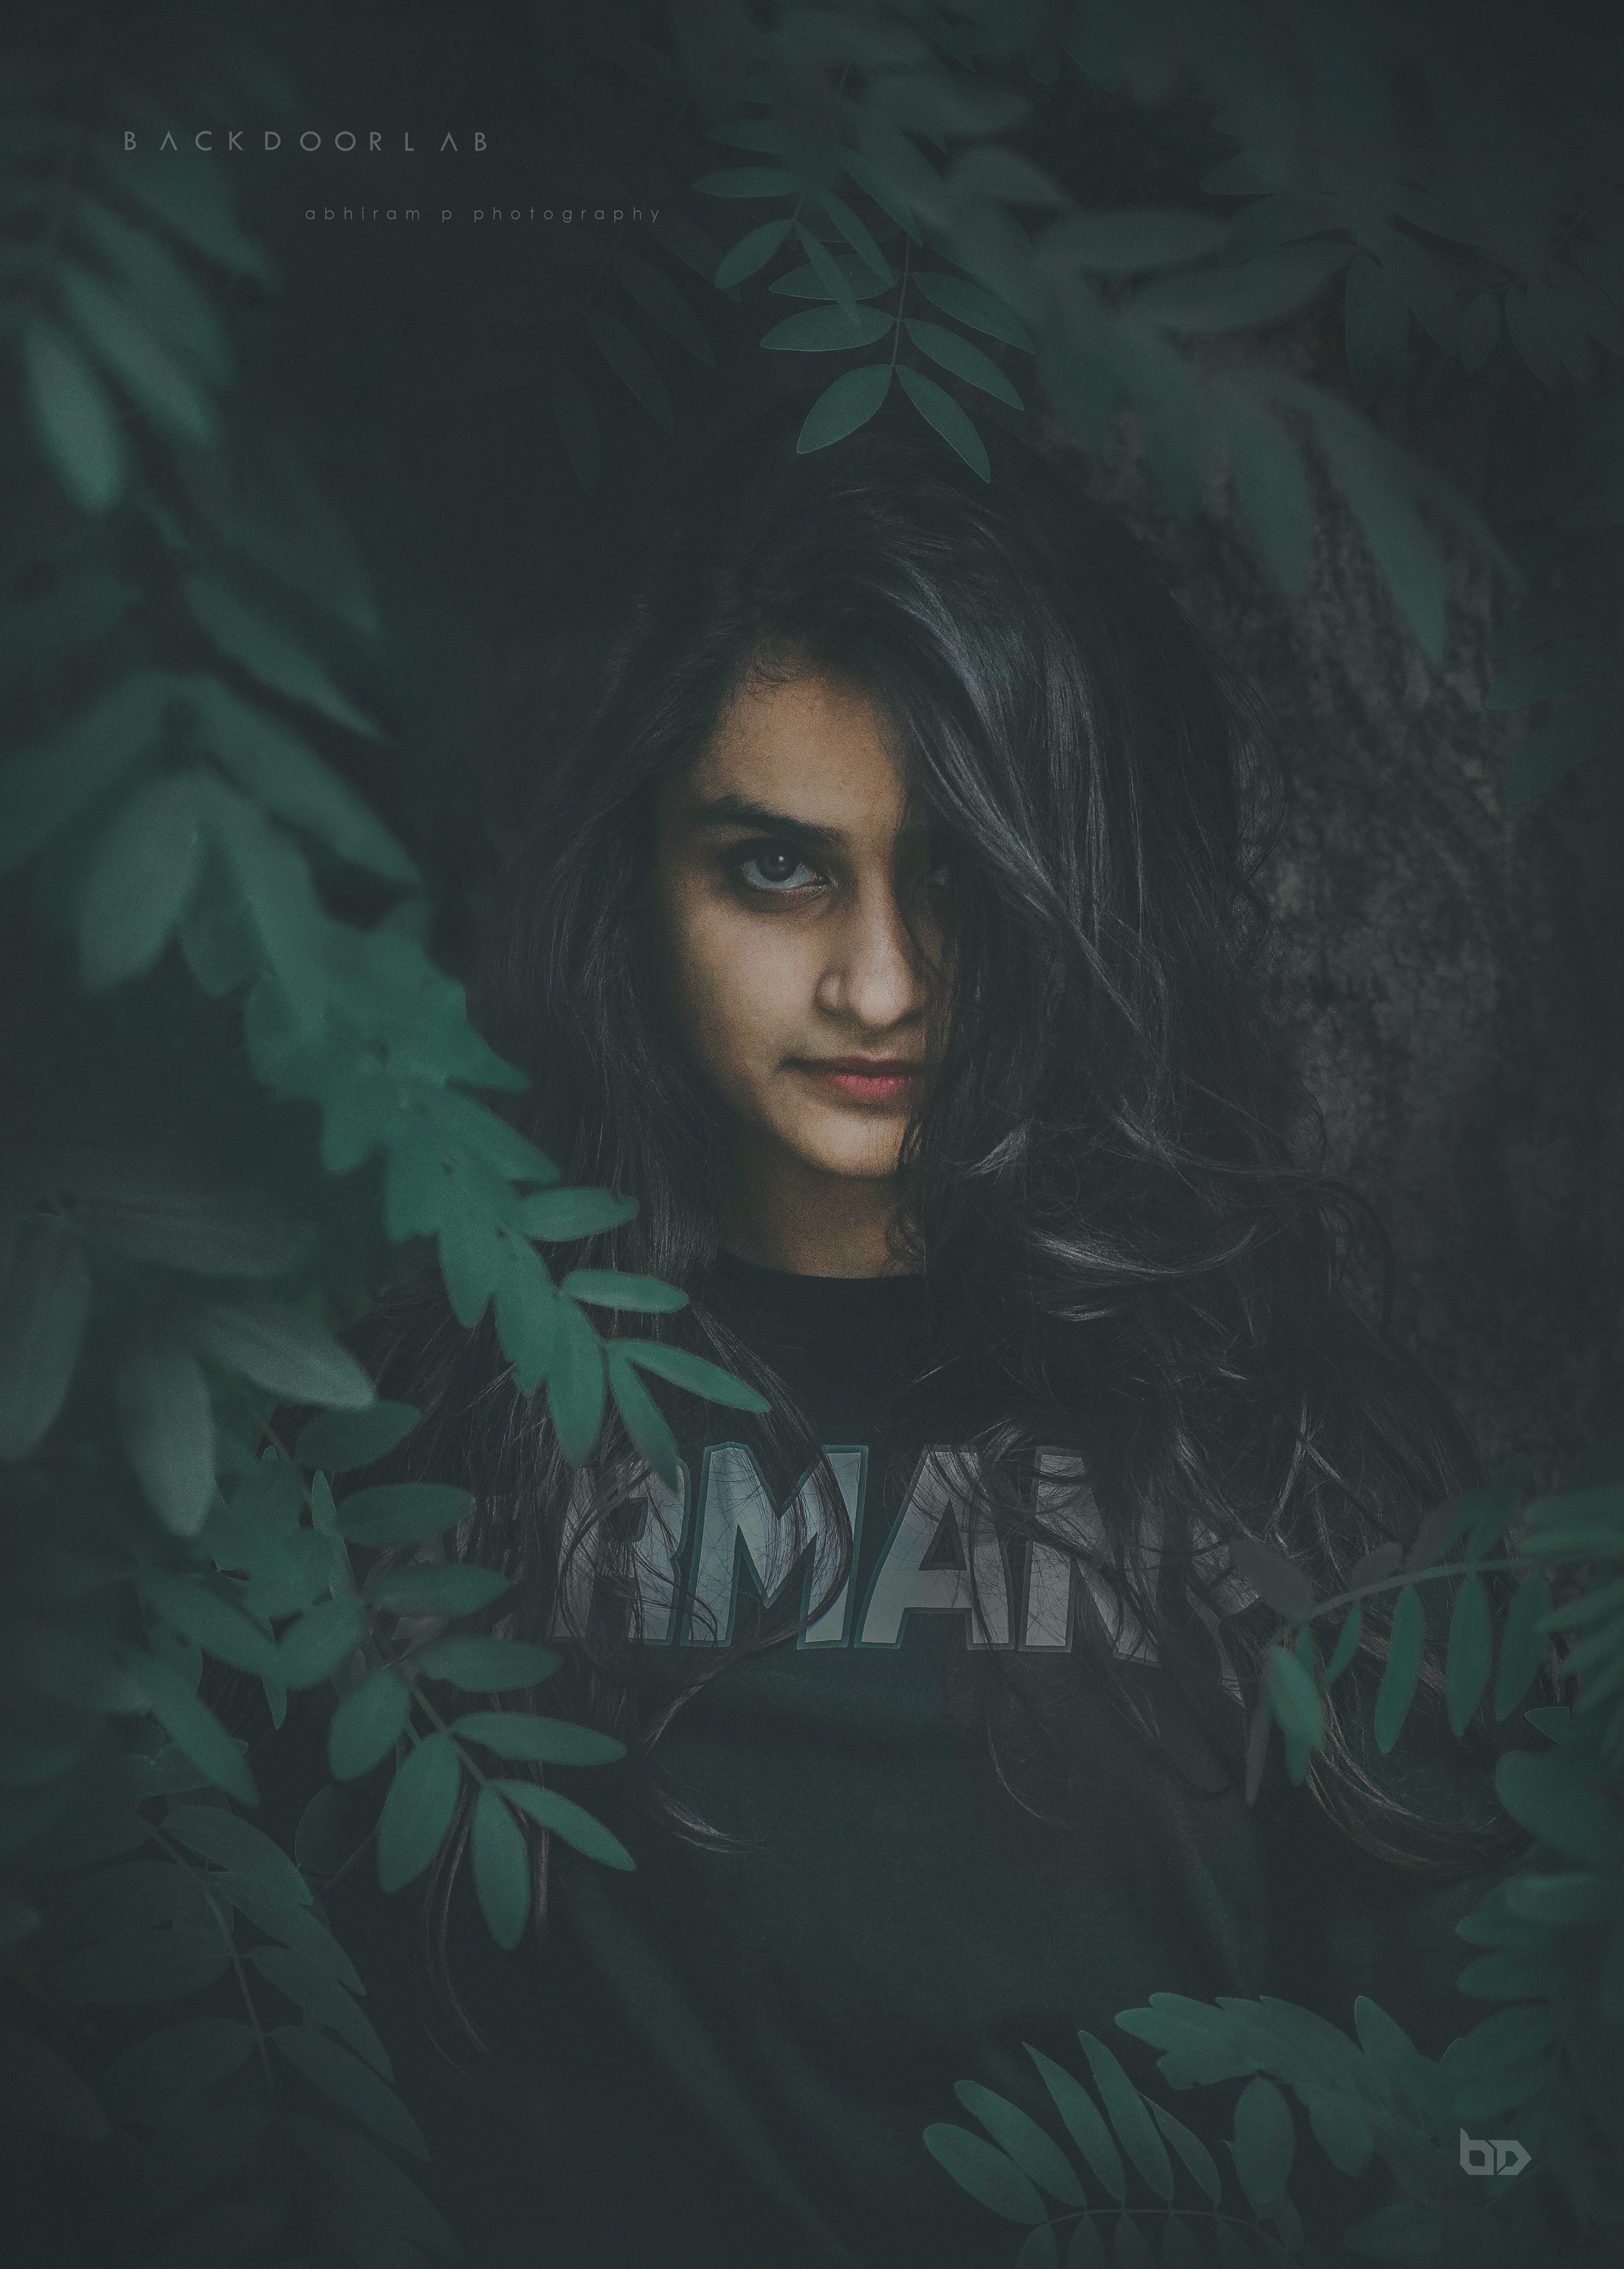
model, dark, nature, beauty, darkness, lady, girl, portrait, black hair, photography, eye, cg artwork, computer wallpaper, midnight, long hair, space, goth subculture